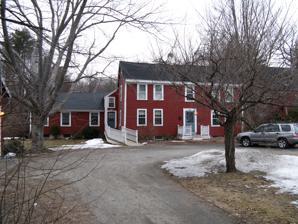
Building: Nathaniel Page House
Country: United States of America
Year built: 1687
Historic house in Massachusetts, United States United States historic place Nathaniel Page House U.S. National Register of Historic Places Nathaniel Page House Show map of Massachusetts Show map of the United States Location 89 Page Road, Bedford, Massachusetts Coordinates 42°29′37″N 71°15′48″W / 42.49361°N 71.26333°W / 42.49361; -71.26333 Built After 1715 Architectural style Colonial NRHP reference No. 78000433 Added to NRHP March 29, 1978 The Nathaniel Page House is a historic colonial First Period house in Bedford, Massachusetts . It was originally thought to date from 1687, but an investigation conducted by the " This Old House " television program placed the actual date of construction at about 1720. The house is a 2 + 1 ⁄ 2 -story wood-frame structure, five bays wide, with a side-gable roof, clapboard siding, and a central chimney.  A single-story ell extends to the left side of the main block. The house was listed on the National Register of Historic Places in 1978. See also List of the oldest buildings in Massachusetts National Register of Historic Places listings in Middlesex County, Massachusetts References